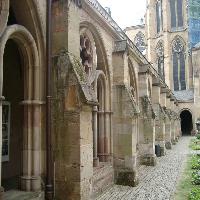
Weather: cloudy or overcast